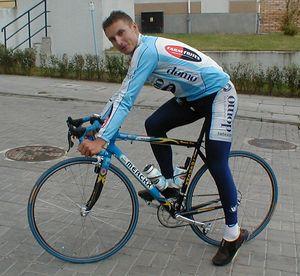
Piotr Wadecki, né le 11 février 1973 à Elbląg, est un coureur cycliste polonais, professionnel de 1997 à 2006. Il est actuellement directeur sportif de l'équipe CCC.